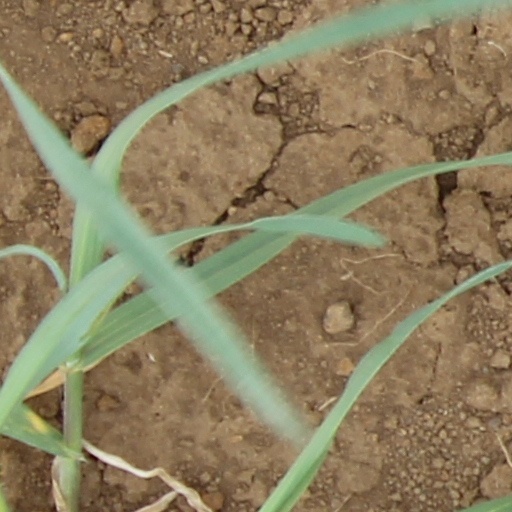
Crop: wheat